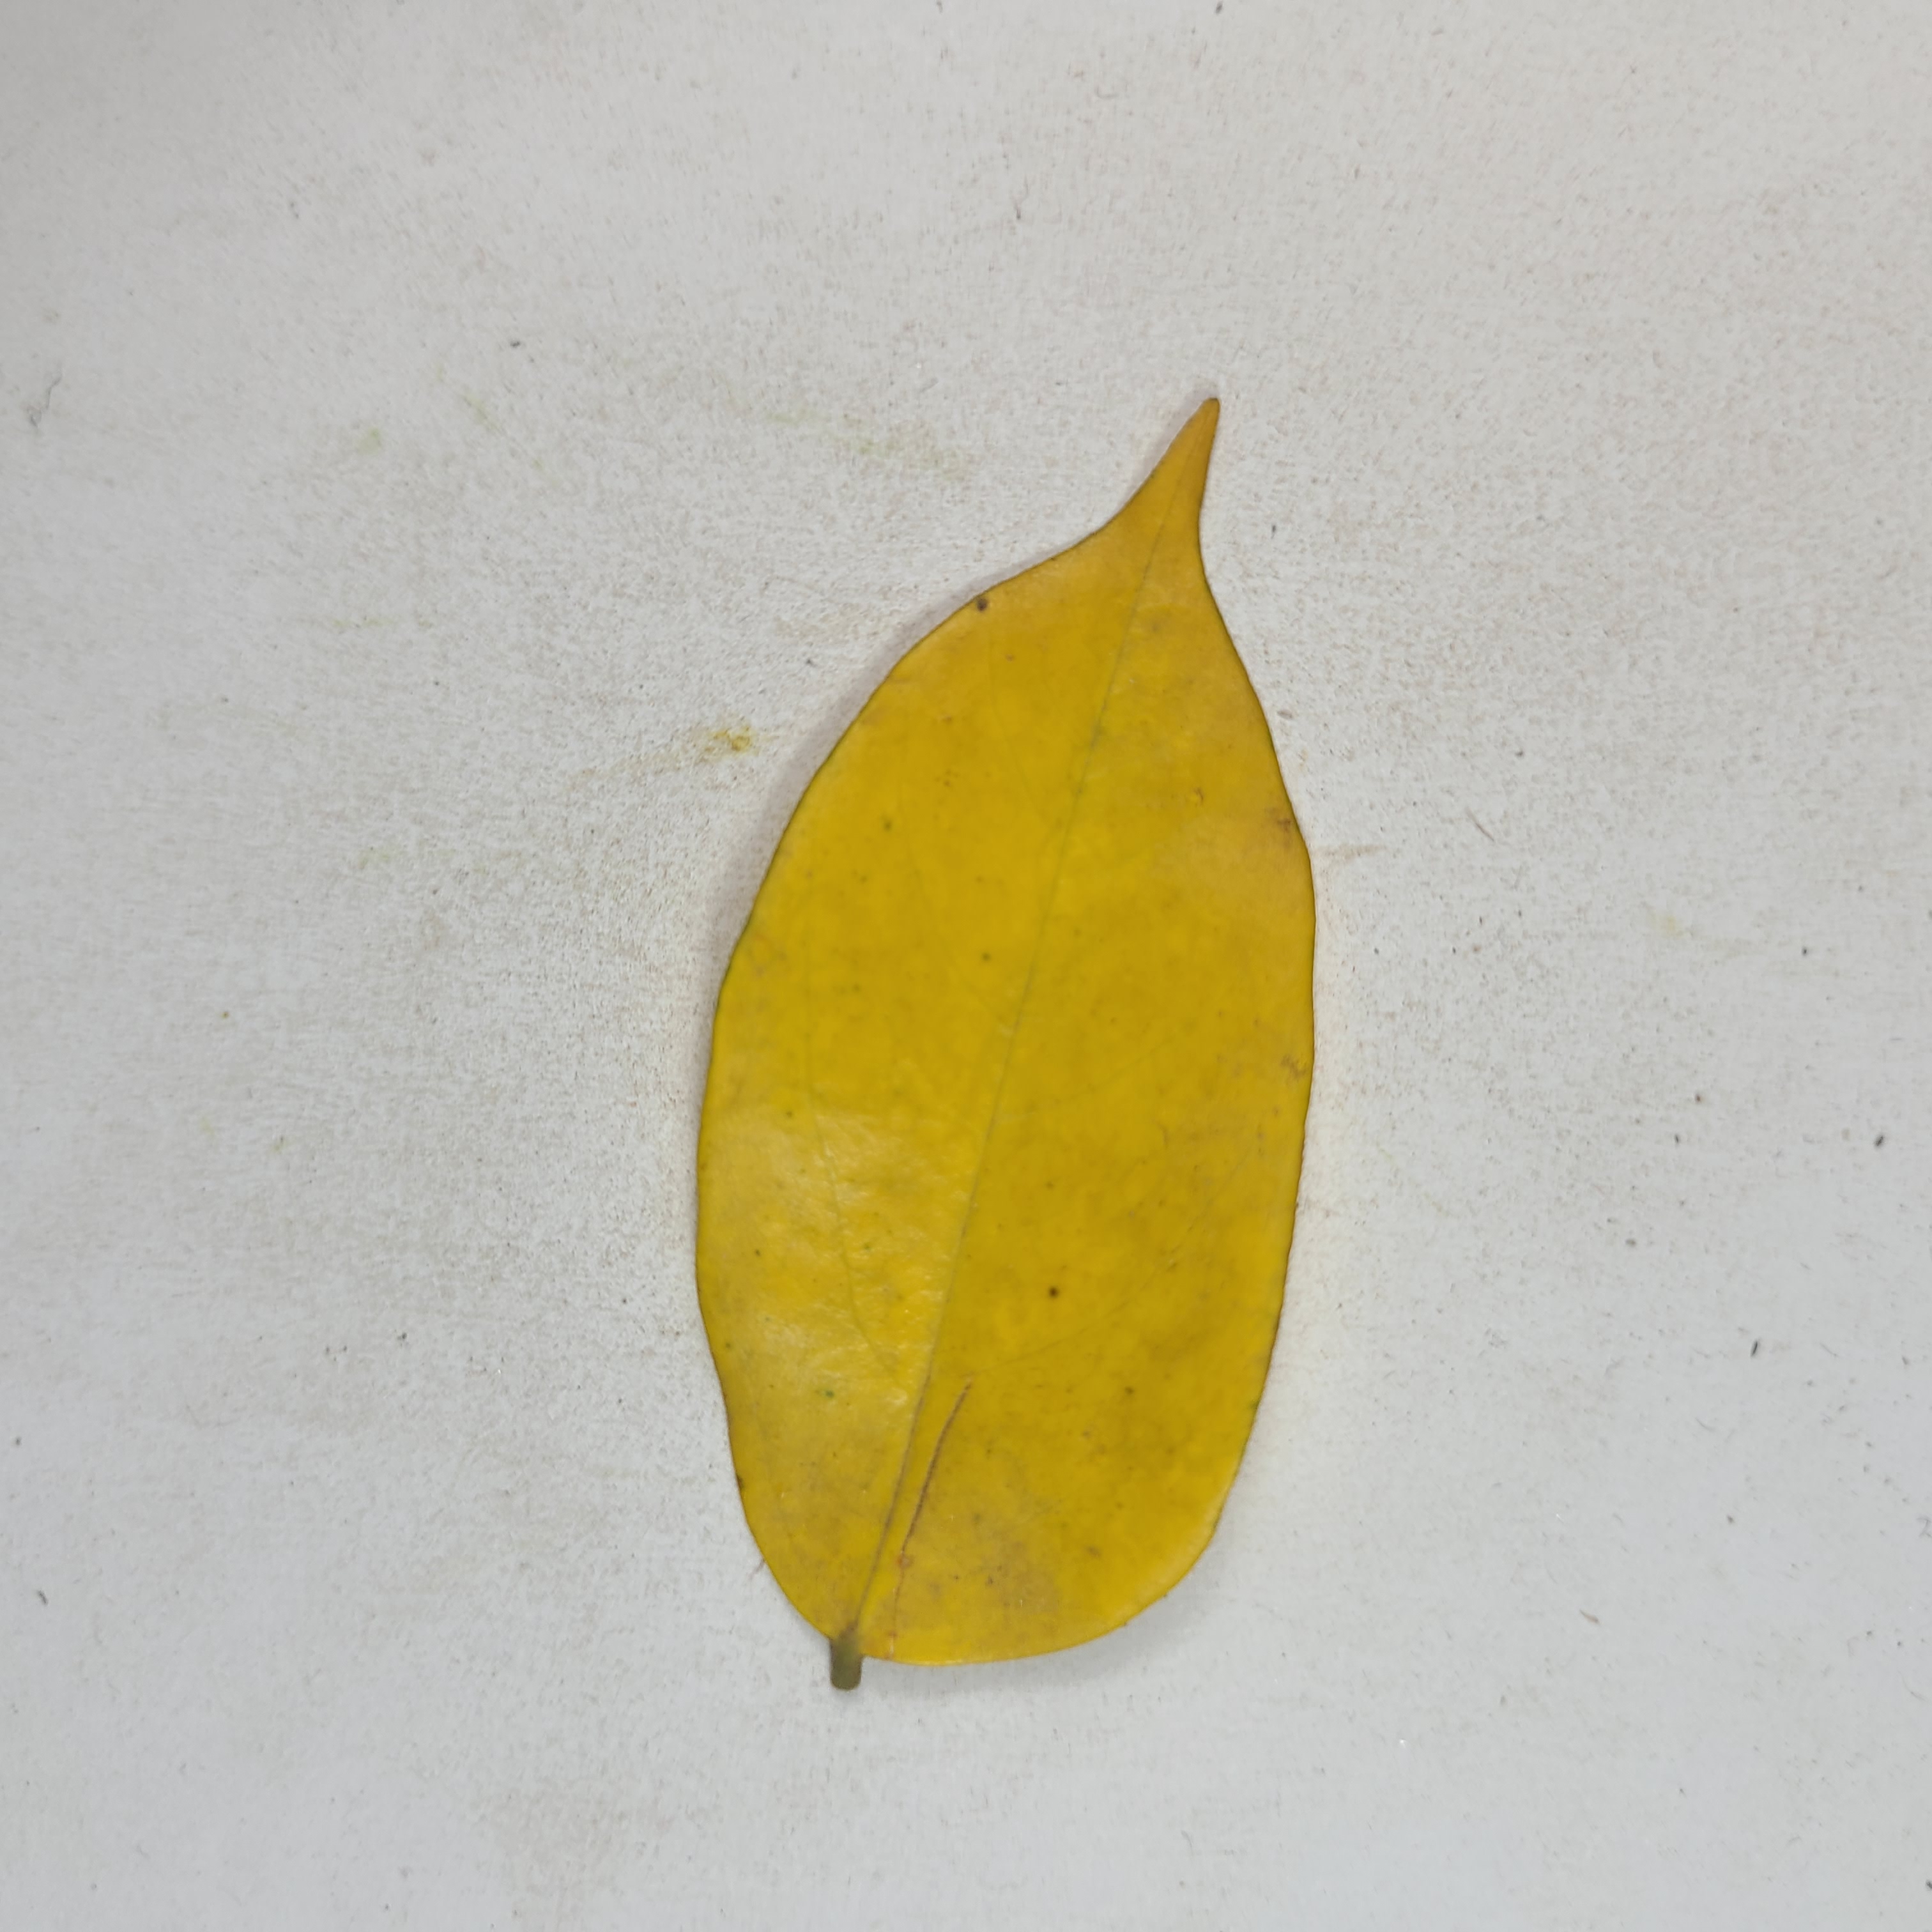
Label: Yellow Leaves